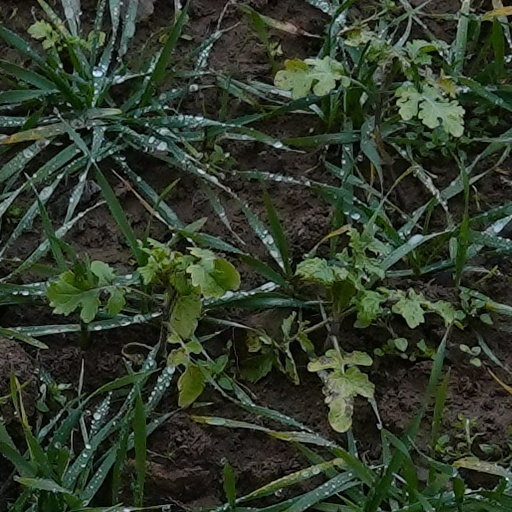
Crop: wheat